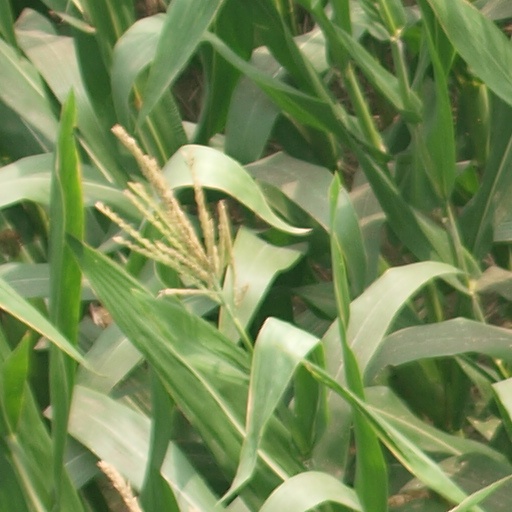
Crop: maize; corn